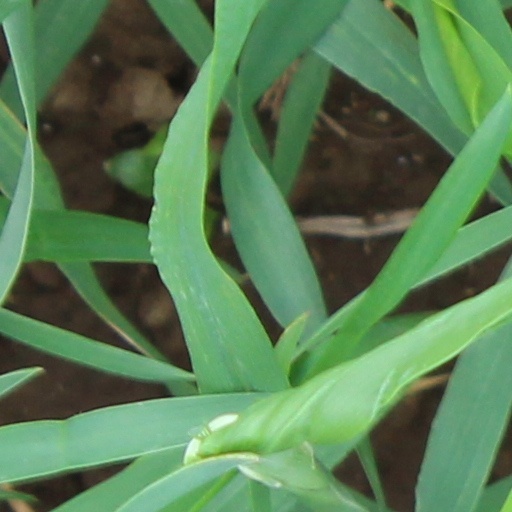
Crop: wheat